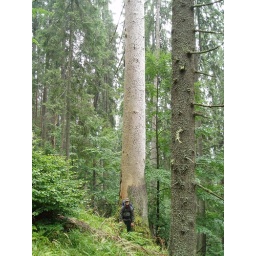
Dead tree in Slatioara forest